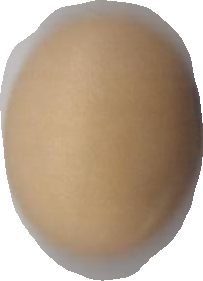
Variety: Anjasmoro